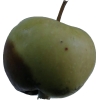
Label: Apple 12